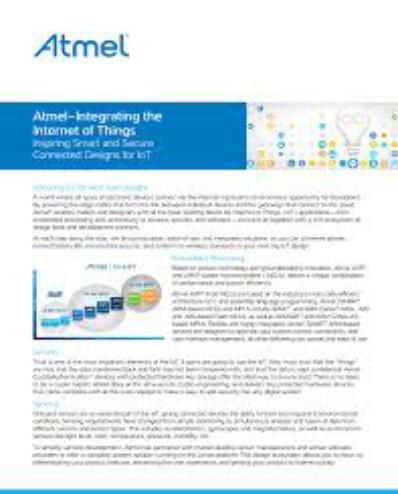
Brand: atamel
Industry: Medical